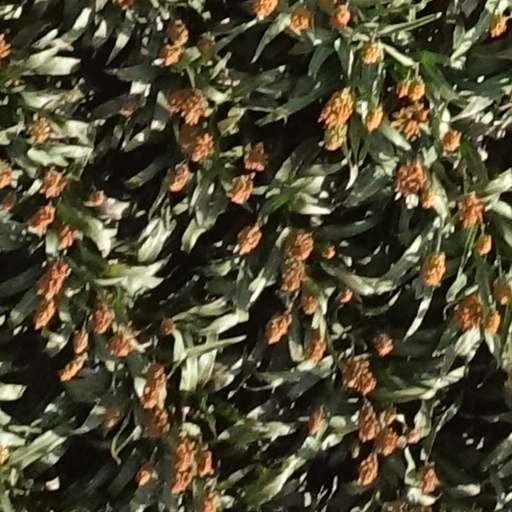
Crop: sorghum